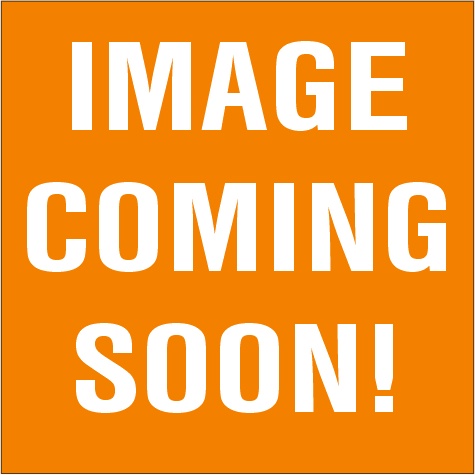
PIONEER DJM600K DJM600S OEM GENUINE FADER KNOB (DAC2355)
BRAND NEW PIONEER OEM GENUINE FADER KNOB. THIS FADER WILL WORK WITH THE FOLLOWING MODELS. DJM600K DJM600S PLEASE DOUBLE CHECK YOUR MODEL TO ENSURE YOU ORDER THE CORRECT FADER KNOB.
Brand: Pioneer
Category: Electronics > Audio > DJ & Specialty Audio > DJ Systems